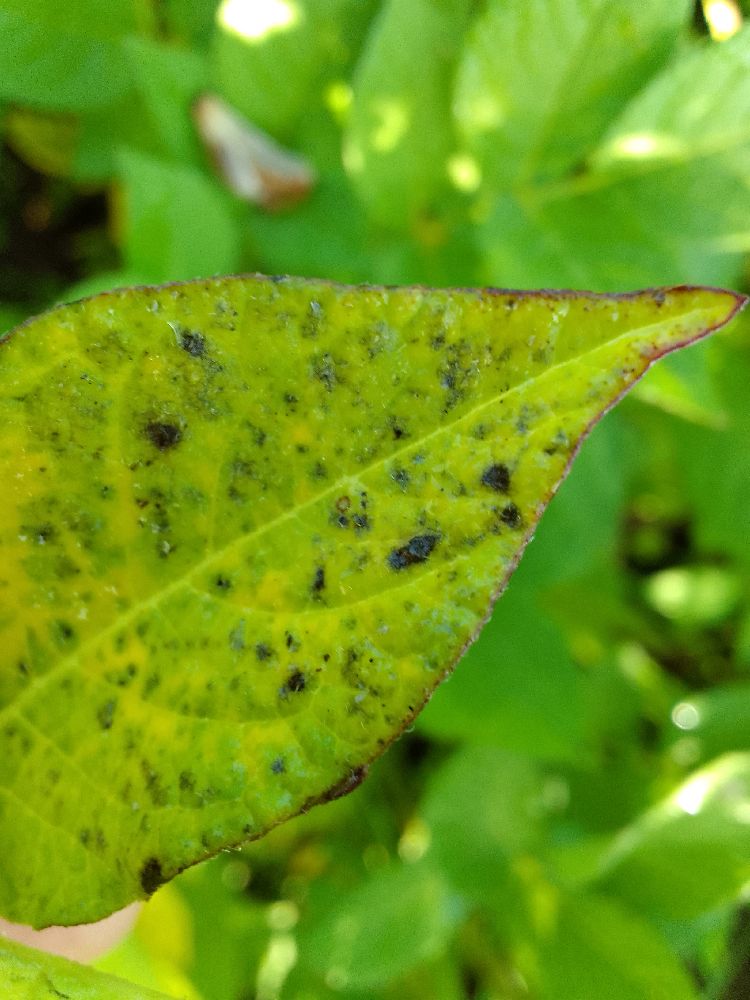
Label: Early blight